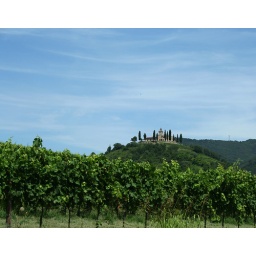
The monestary on the hill overlooking our house..one day I swear I will get around to actually walking up there.